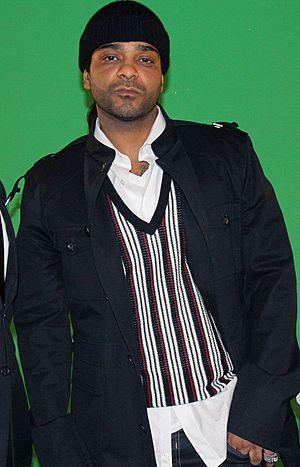
Jim Jones, de son vrai nom Joseph Guillermo Jones II, né le 15 juillet 1976 à New York, est un rappeur américain. Il est membre fondateur du groupe The Diplomats, également connu sous le nom de Dipset. Il est co-PDG du label de musique Diplomat Records, aux côtés de son ami et rappeur Cam'ron.